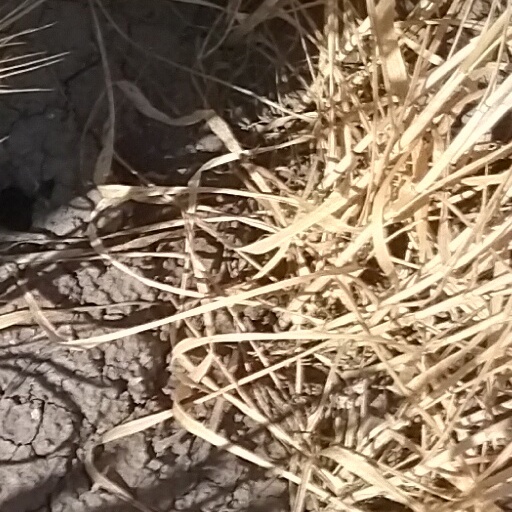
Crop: wheat